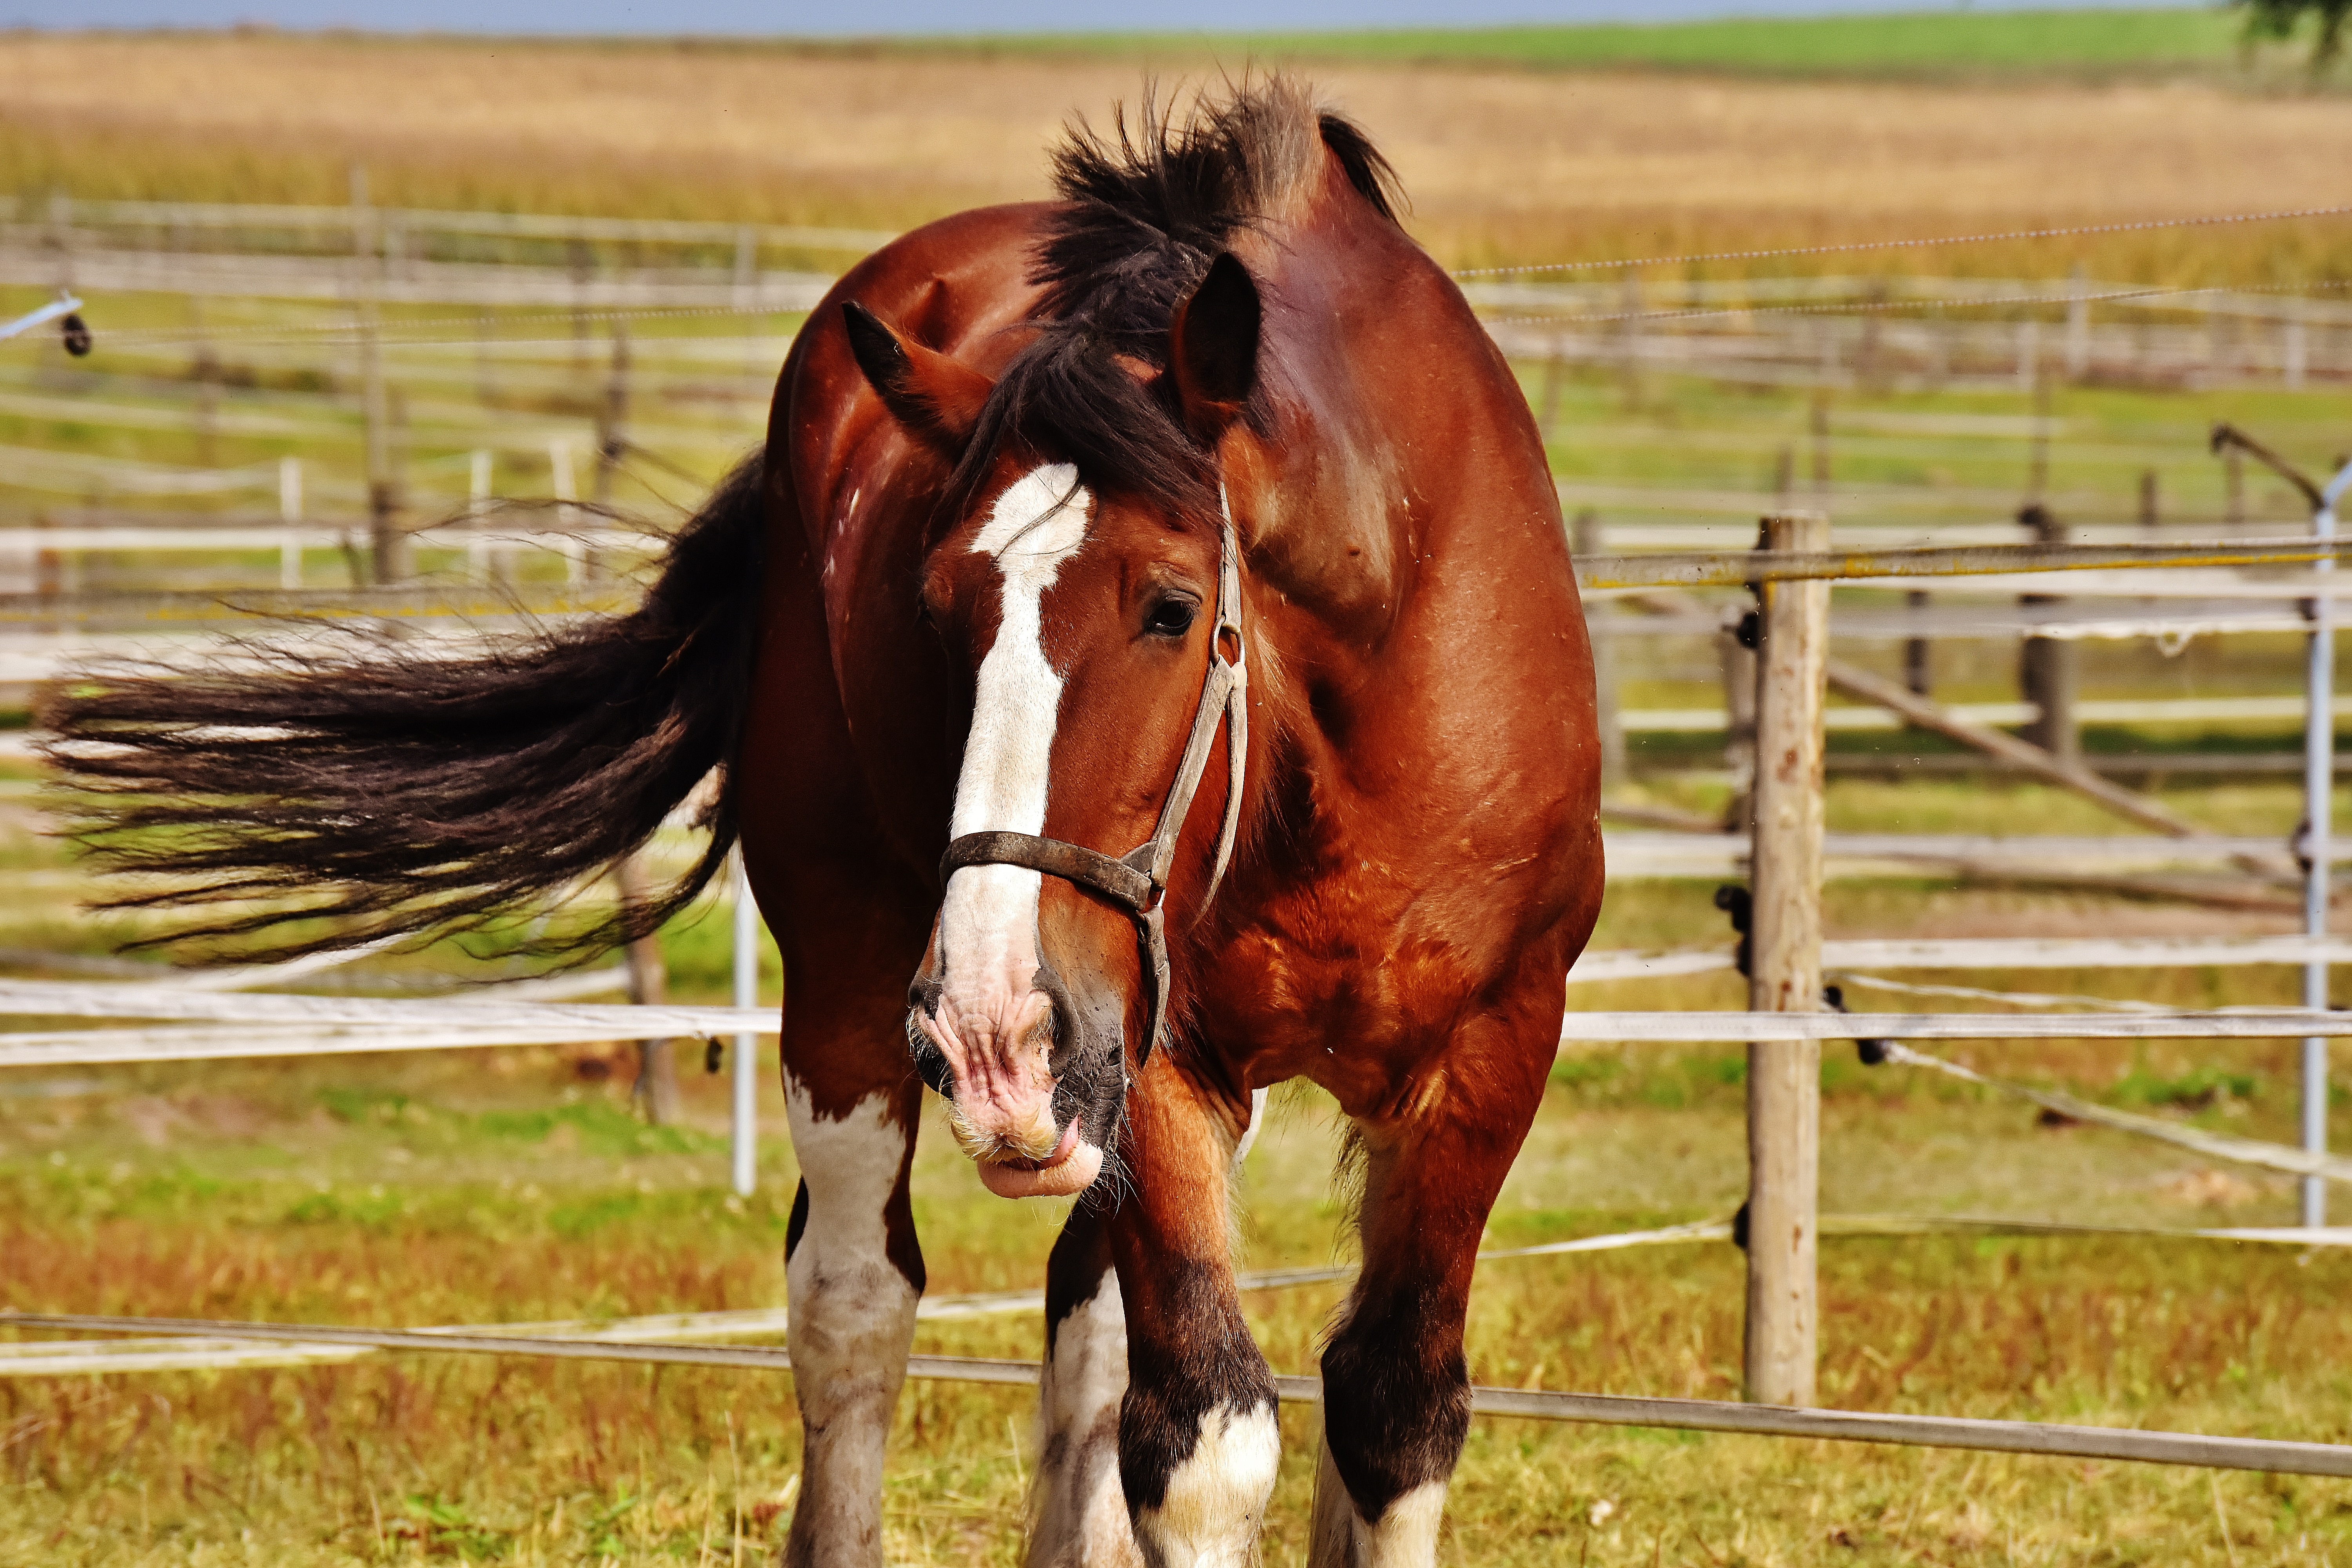
meadow, animal, pasture, grazing, horse, rein, mammal, stallion, mane, ride, vertebrate, mare, coupling, foal, animal world, wildlife photography, colt, western riding, shire horse, big horse, reitstall, equestrianism, eventing, horse like mammal, mustang horse, english riding, equestrian sport